New York City in the American Civil War

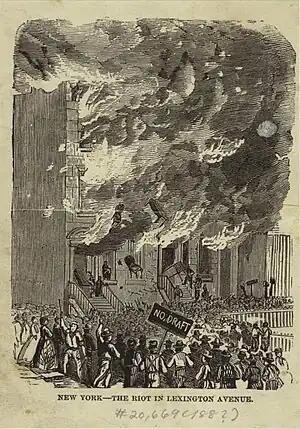
Rioters attacking a building on Lexington Avenue.

New York City during the American Civil War (1861–1865) was a bustling American city that provided a major source of troops, supplies, equipment and financing for the Union Army. Powerful New York politicians and newspaper editors helped shape public opinion toward the war effort and the policies of U.S. President Abraham Lincoln. The port of New York, a major entry point for immigrants, served as recruiting grounds for the Army. Irish-Americans and German-Americans participated in the war at a high rate.